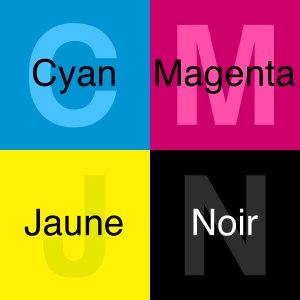
La quadrichromie est un procédé d'imprimerie permettant de produire par synthèse soustractive une large gamme de teintes à partir de trois teintes dites élémentaires, un bleu, un rouge et un jaune auxquelles on ajoute le noir.